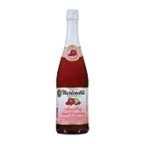
Item Name: Martinelli Juice Sprklng Apple Crnbry
Bullet Point: Pack of 4
Product Description: Martinelli&apos;s
Value: 4.0
Unit: count

Price: 5.58